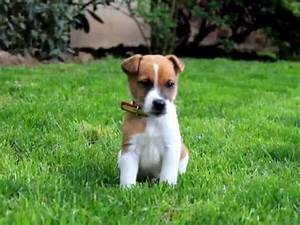
Label: dog